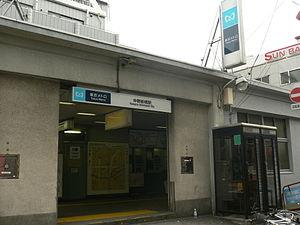
Nakano-Shimbashi est une station du métro de Tokyo sur la ligne Marunouchi dans l'arrondissement de Nakano à Tokyo. Elle est exploitée par le Tokyo Metro.